Wynyard Quarter

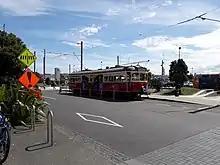
A tram outside the Auckland Fish Market, Wynyard Quarter, Auckland

As part of the concept to make the new quarter more interesting, as well as accessible, a new tram circuit was constructed around the quarter, using two heritage trams on a $8 million clockwise track. It is hoped that the tram line will later be extended, to serve transport as well as tourist functions for the quarter. Such a link, initially to the Britomart Transport Centre was originally intended to form part of the initial works, but plans to make the new Wynyard Crossing substantial enough to also serve trams was delayed due to the 2008 financial crisis, though the foundations for the interim bridge will be sufficient for a later bridge upgrade.